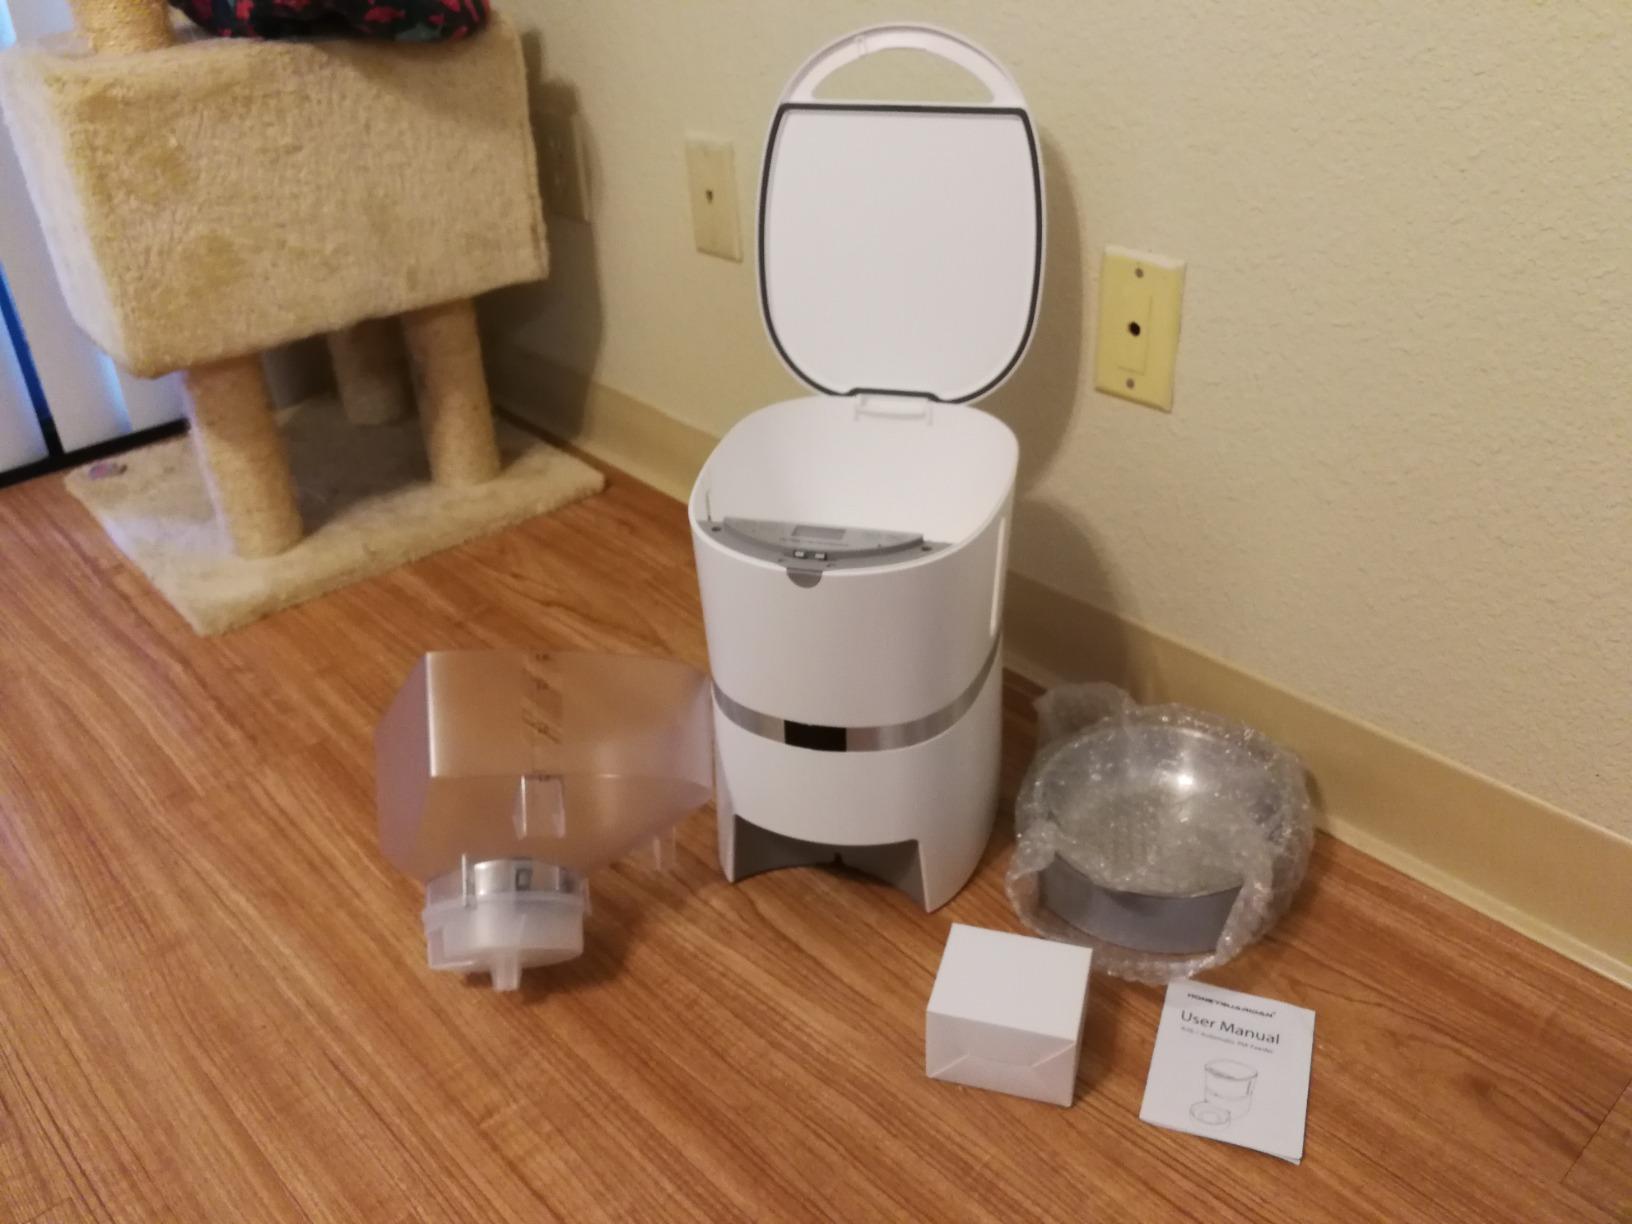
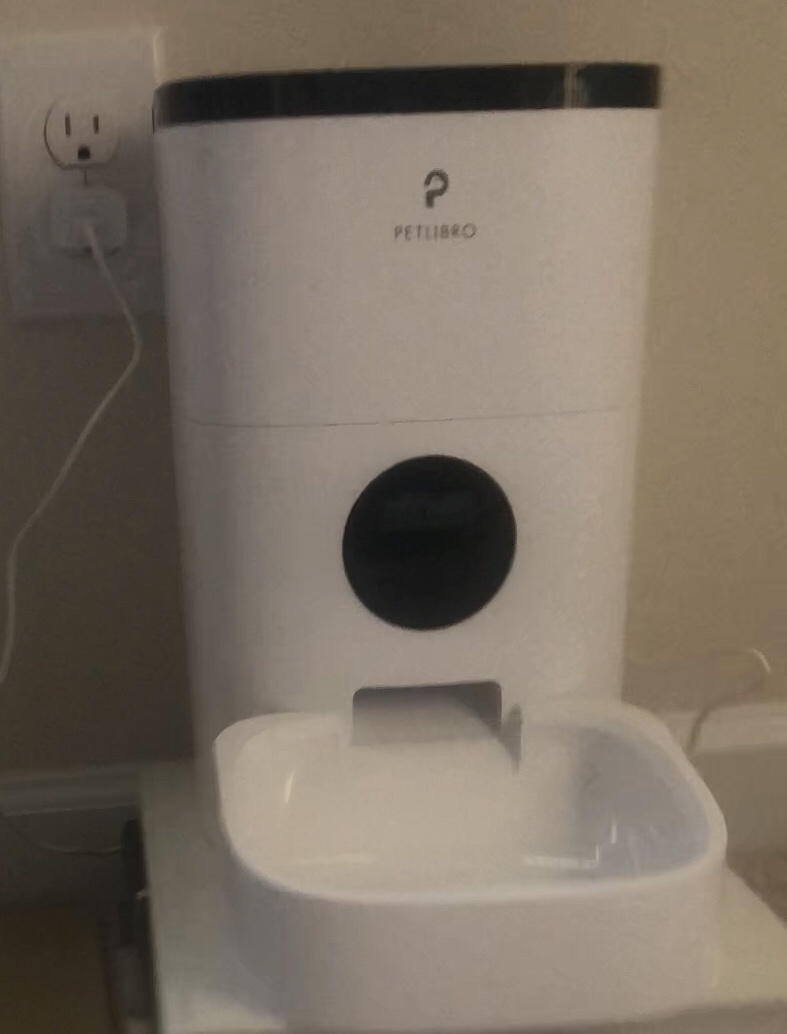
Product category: items_feeder
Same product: no